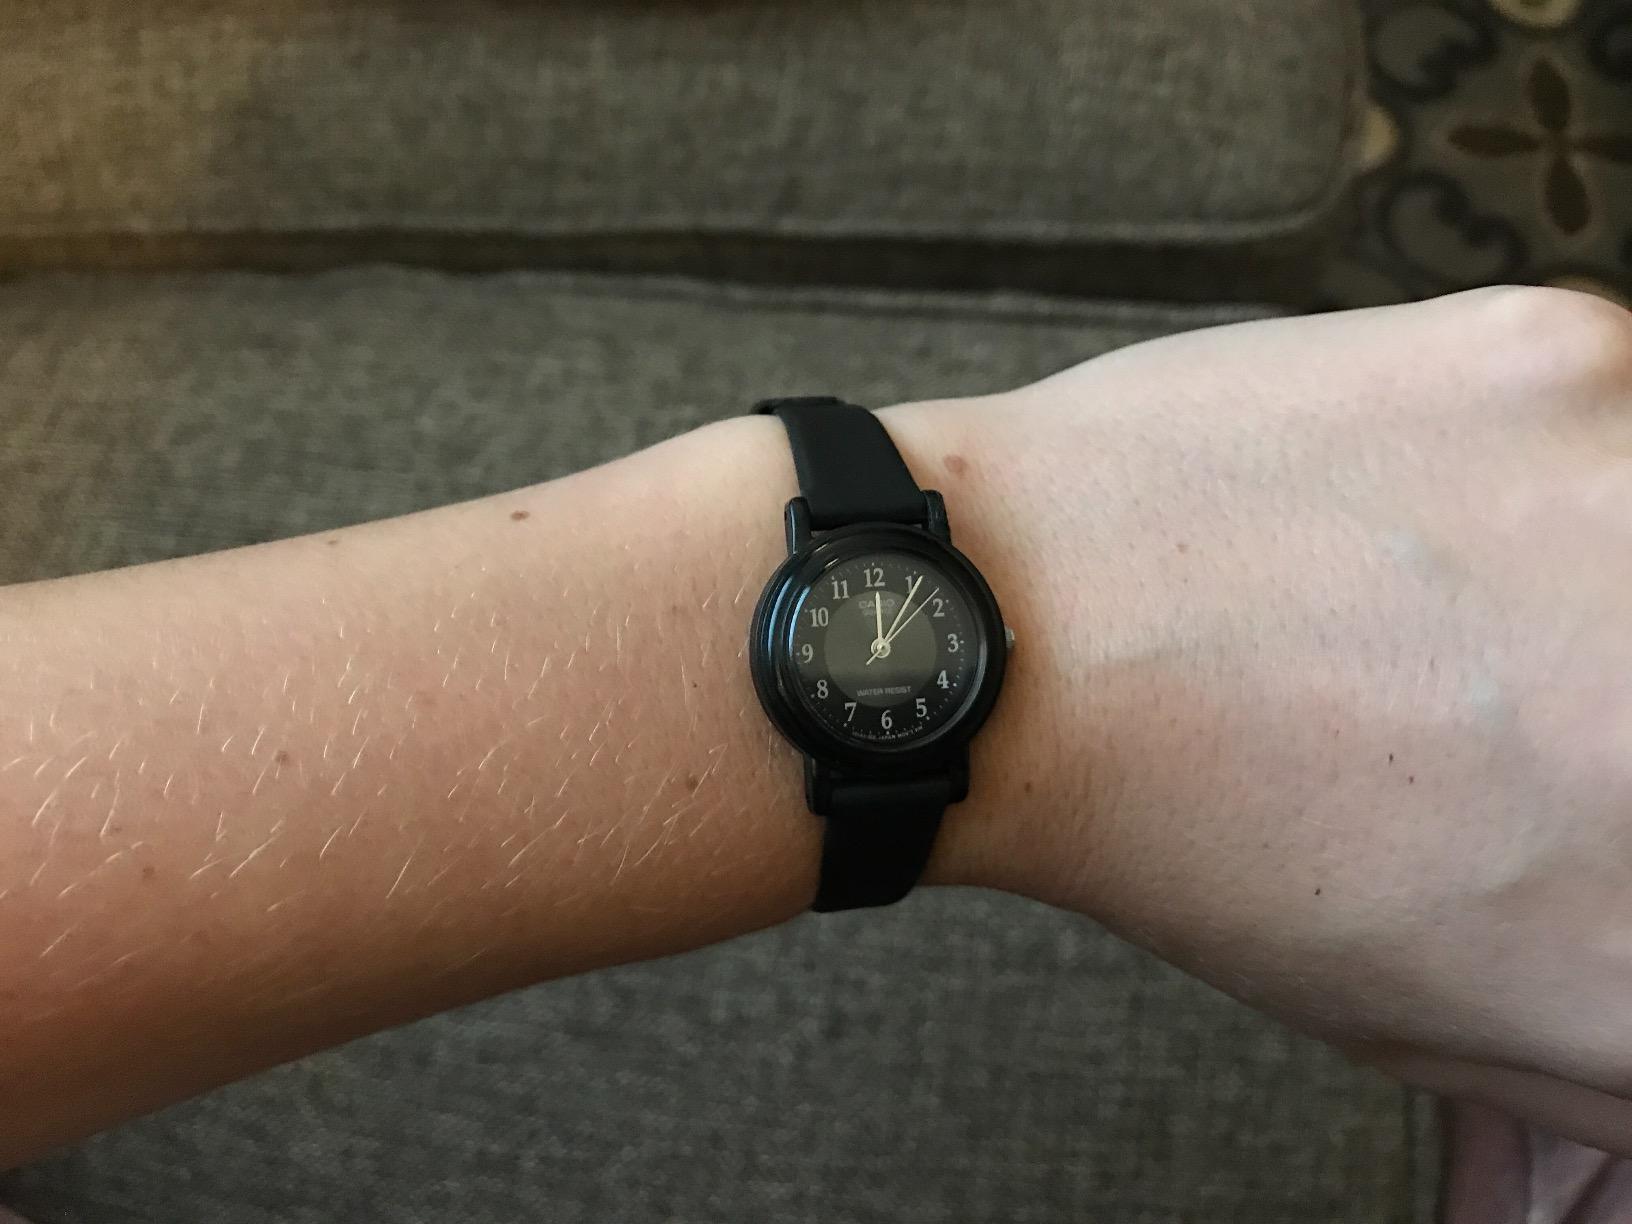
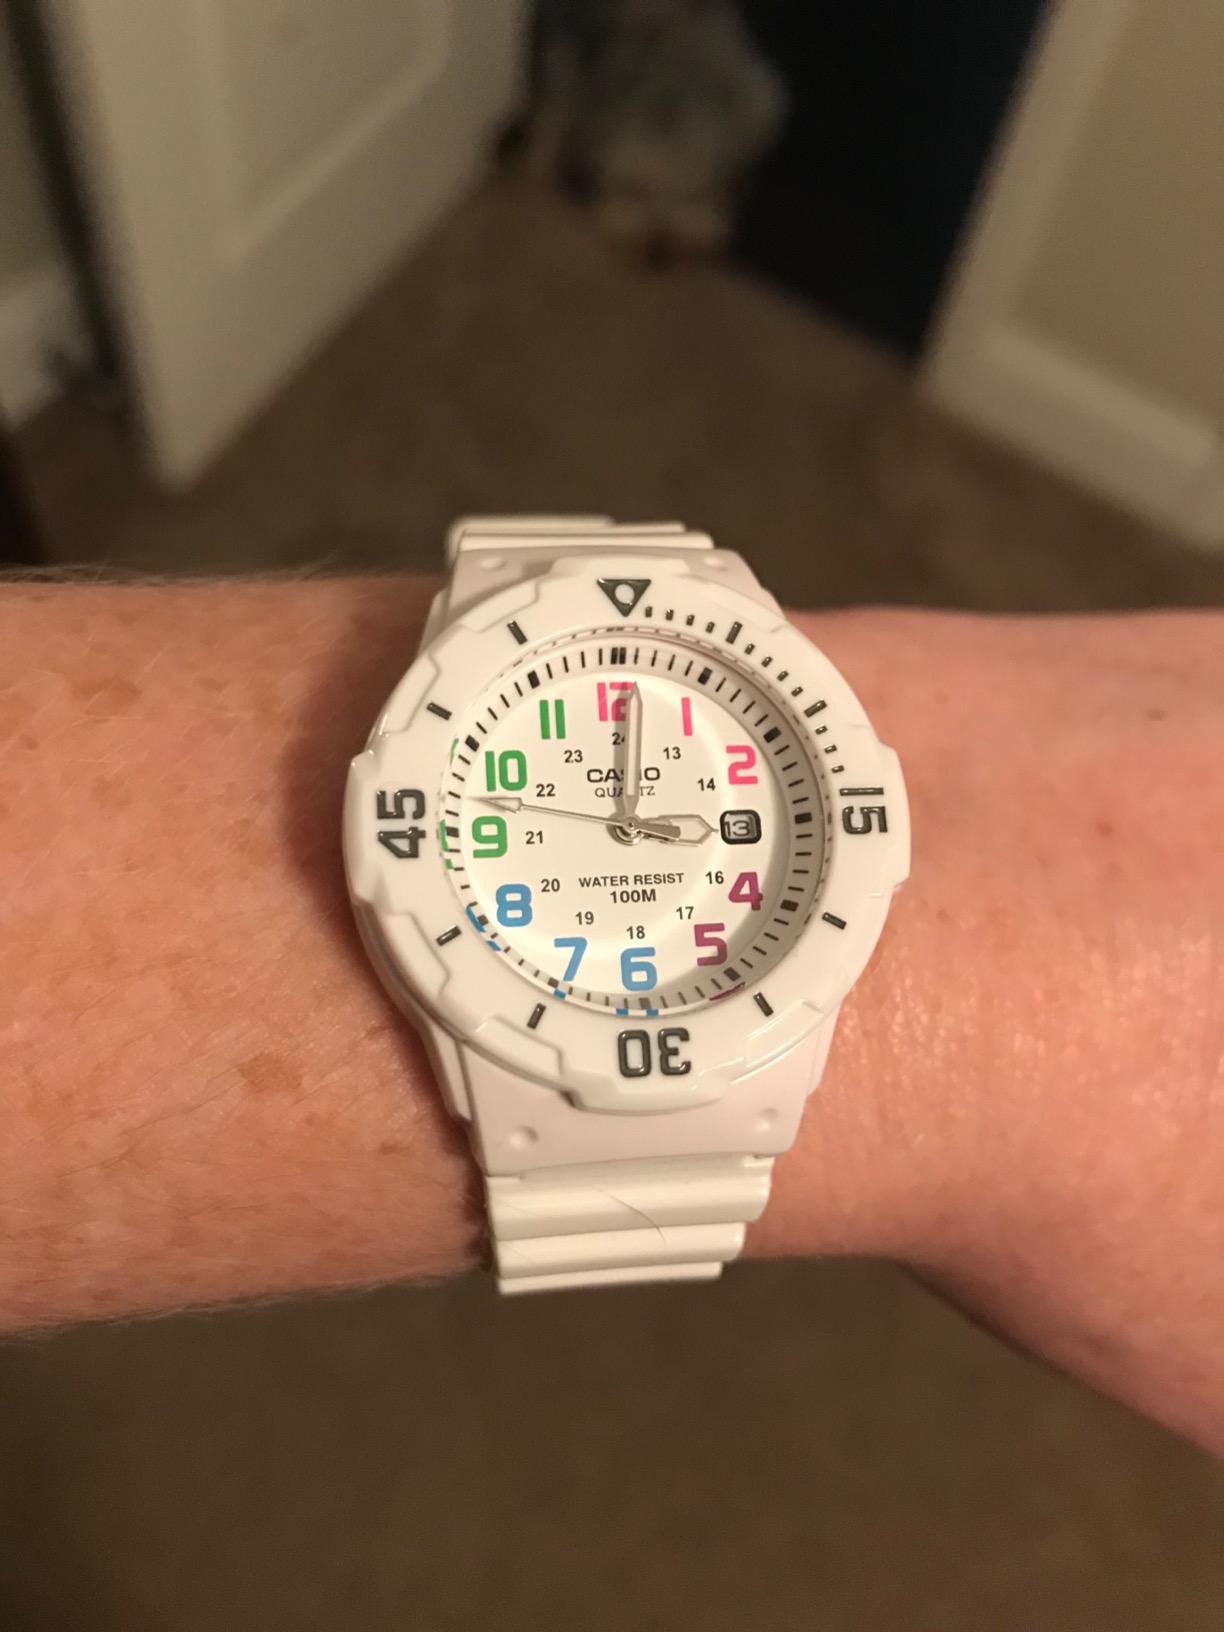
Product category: accessories_watch
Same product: no